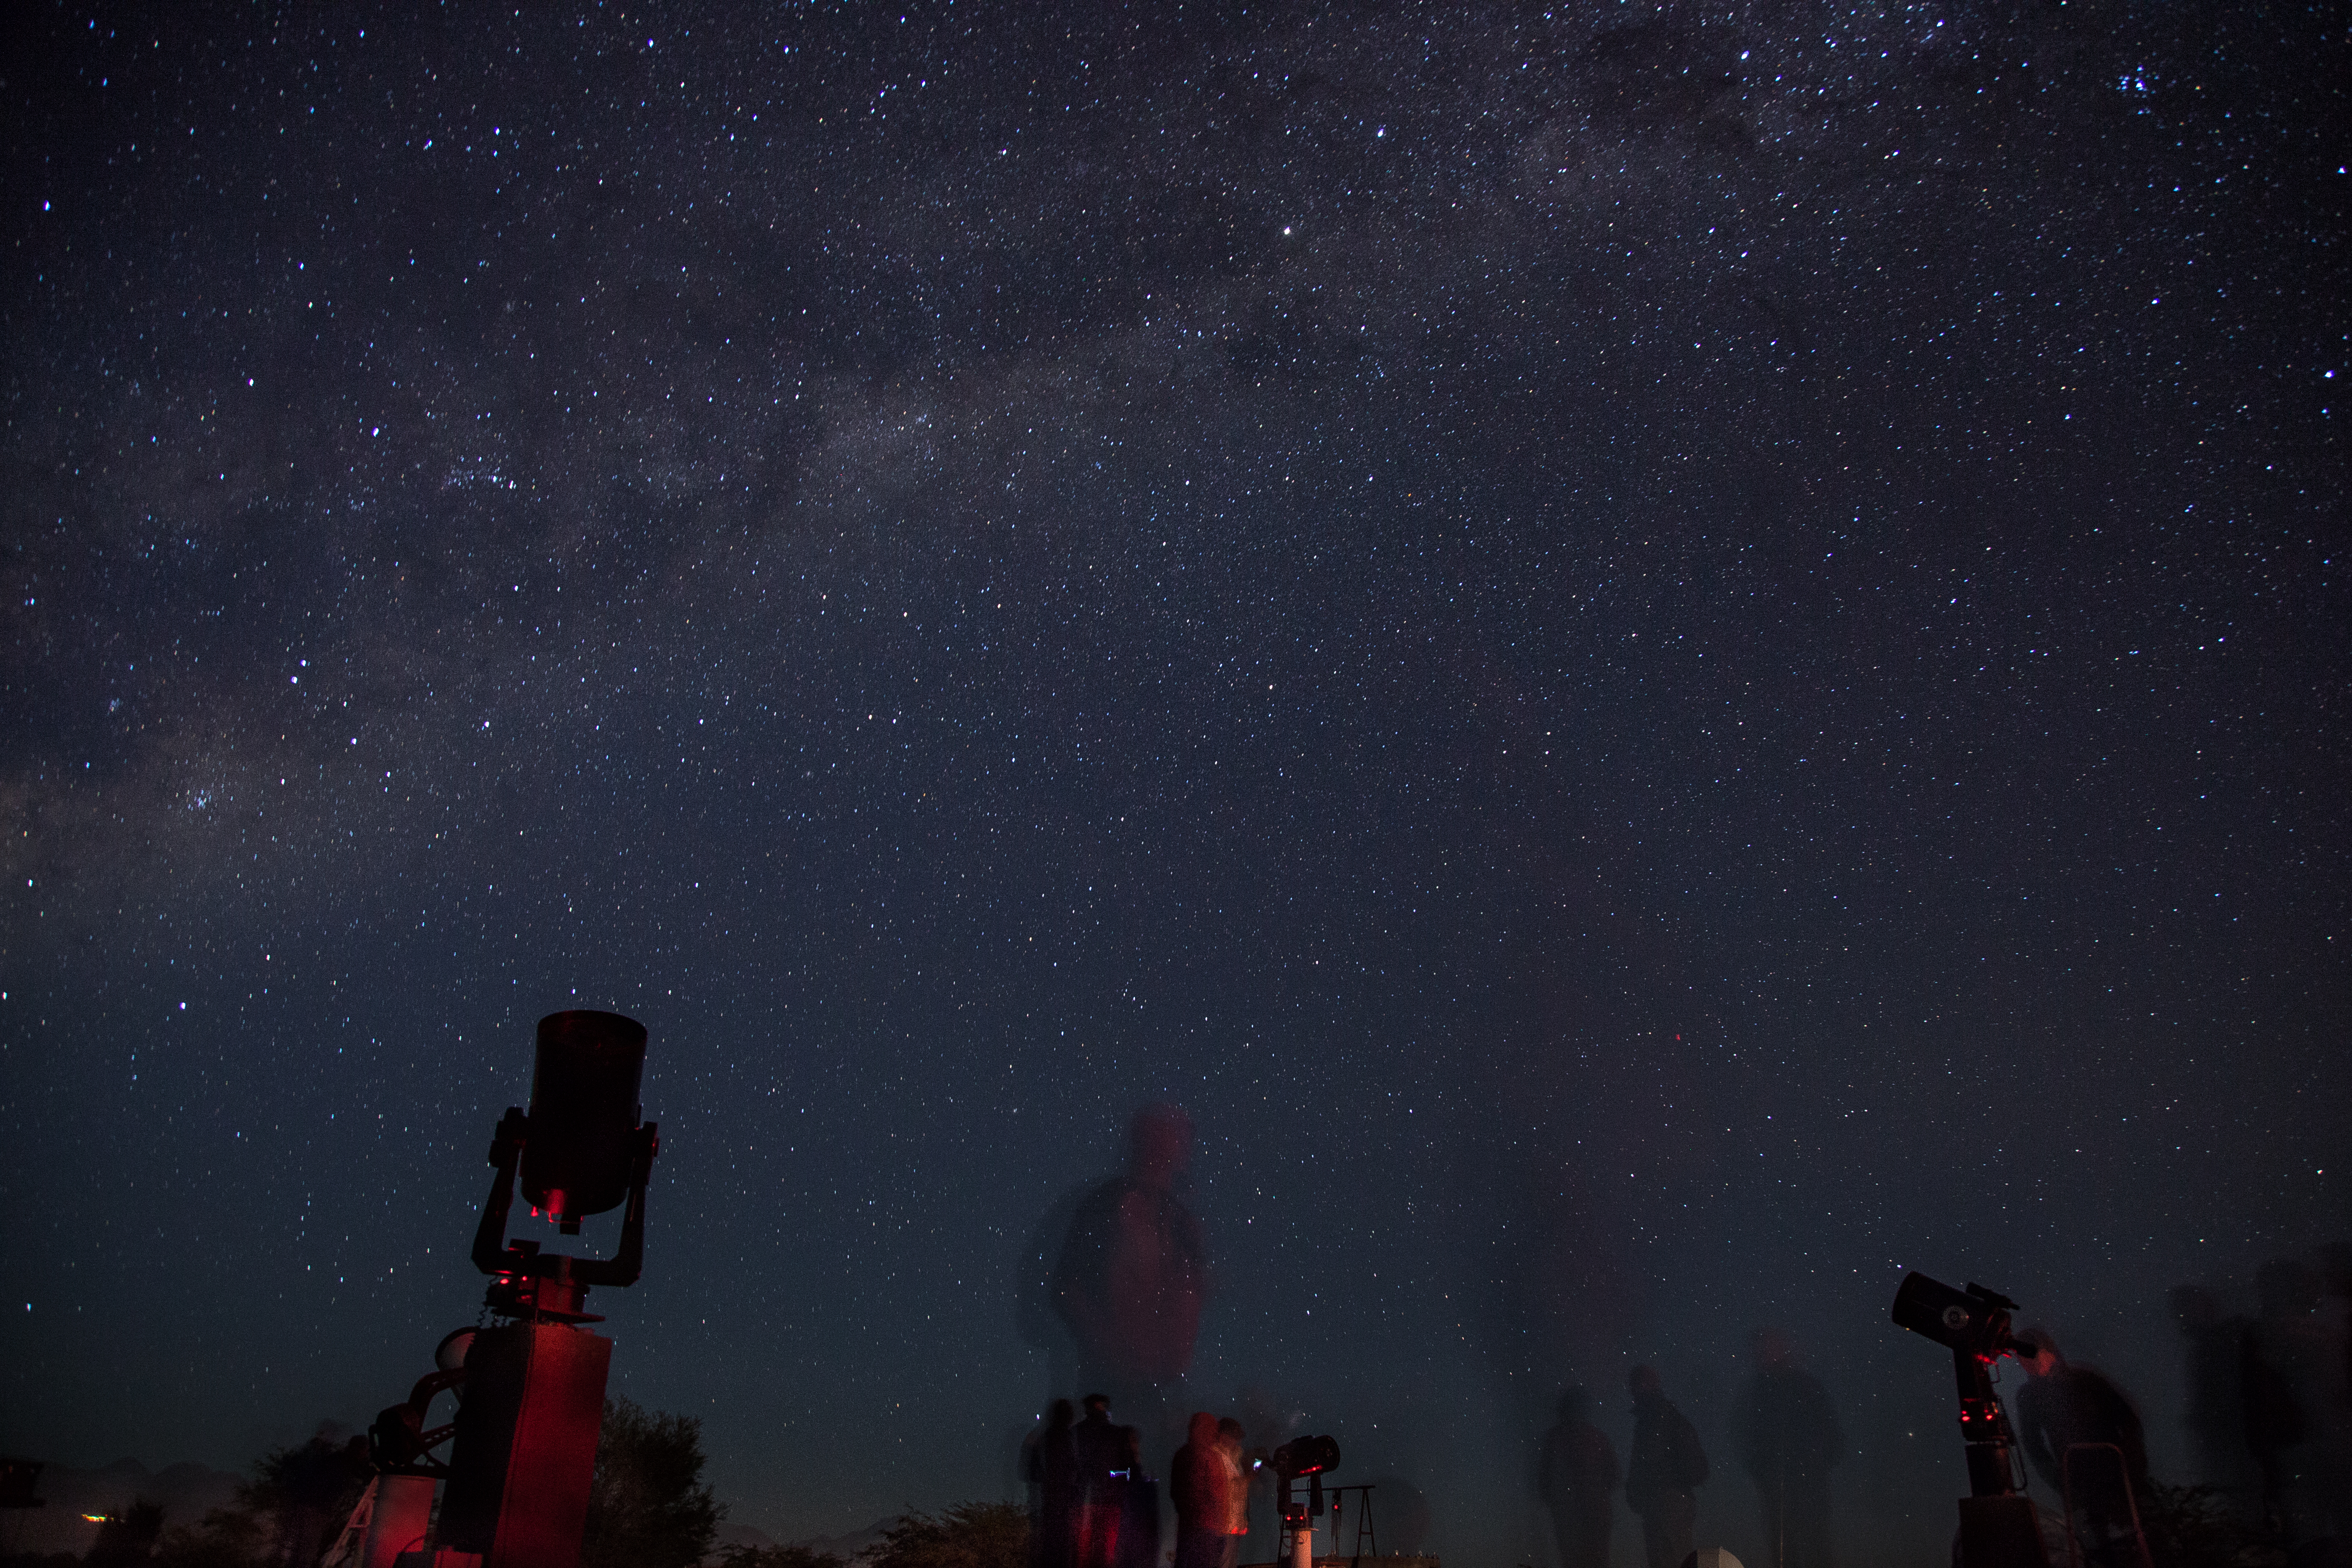
people, sky, night, star, milky way, cosmos, atmosphere, constellation, darkness, galaxy, outer space, astronomy, stars, stargazing, midnight, screenshot, telescopes, astronomical object